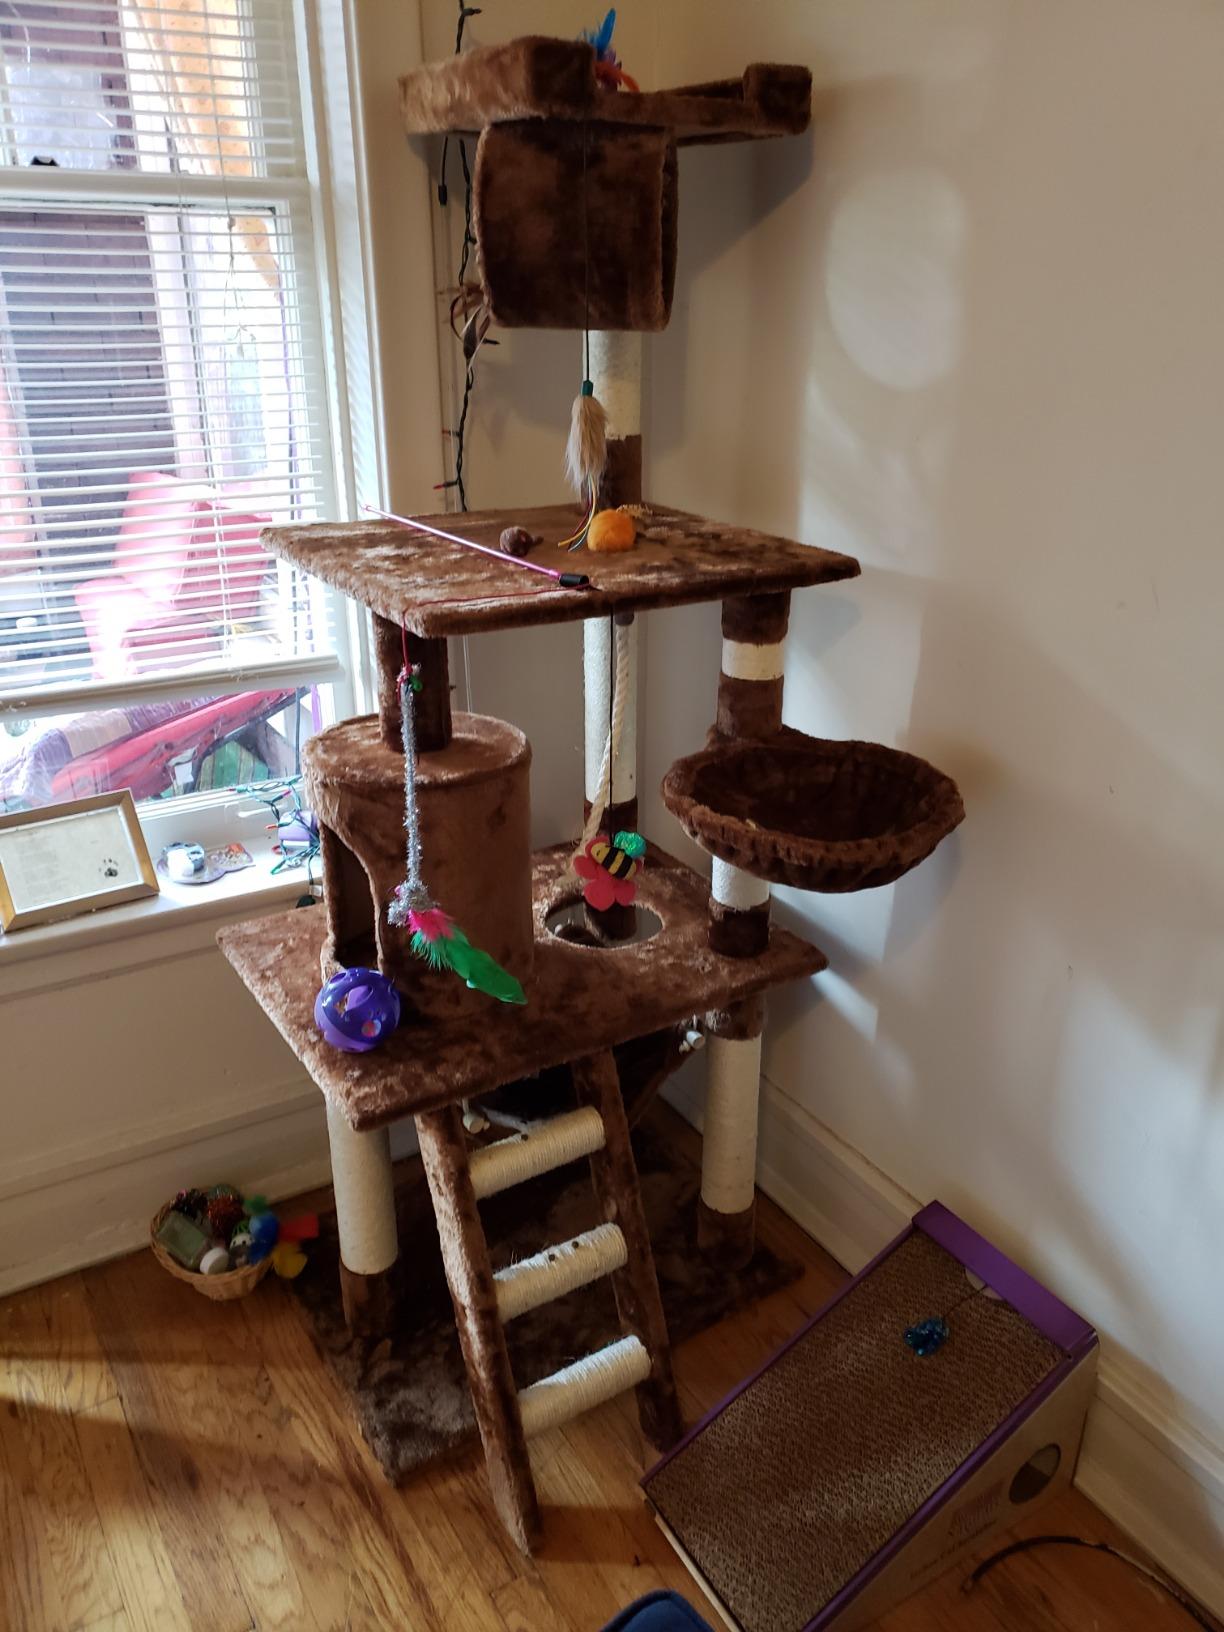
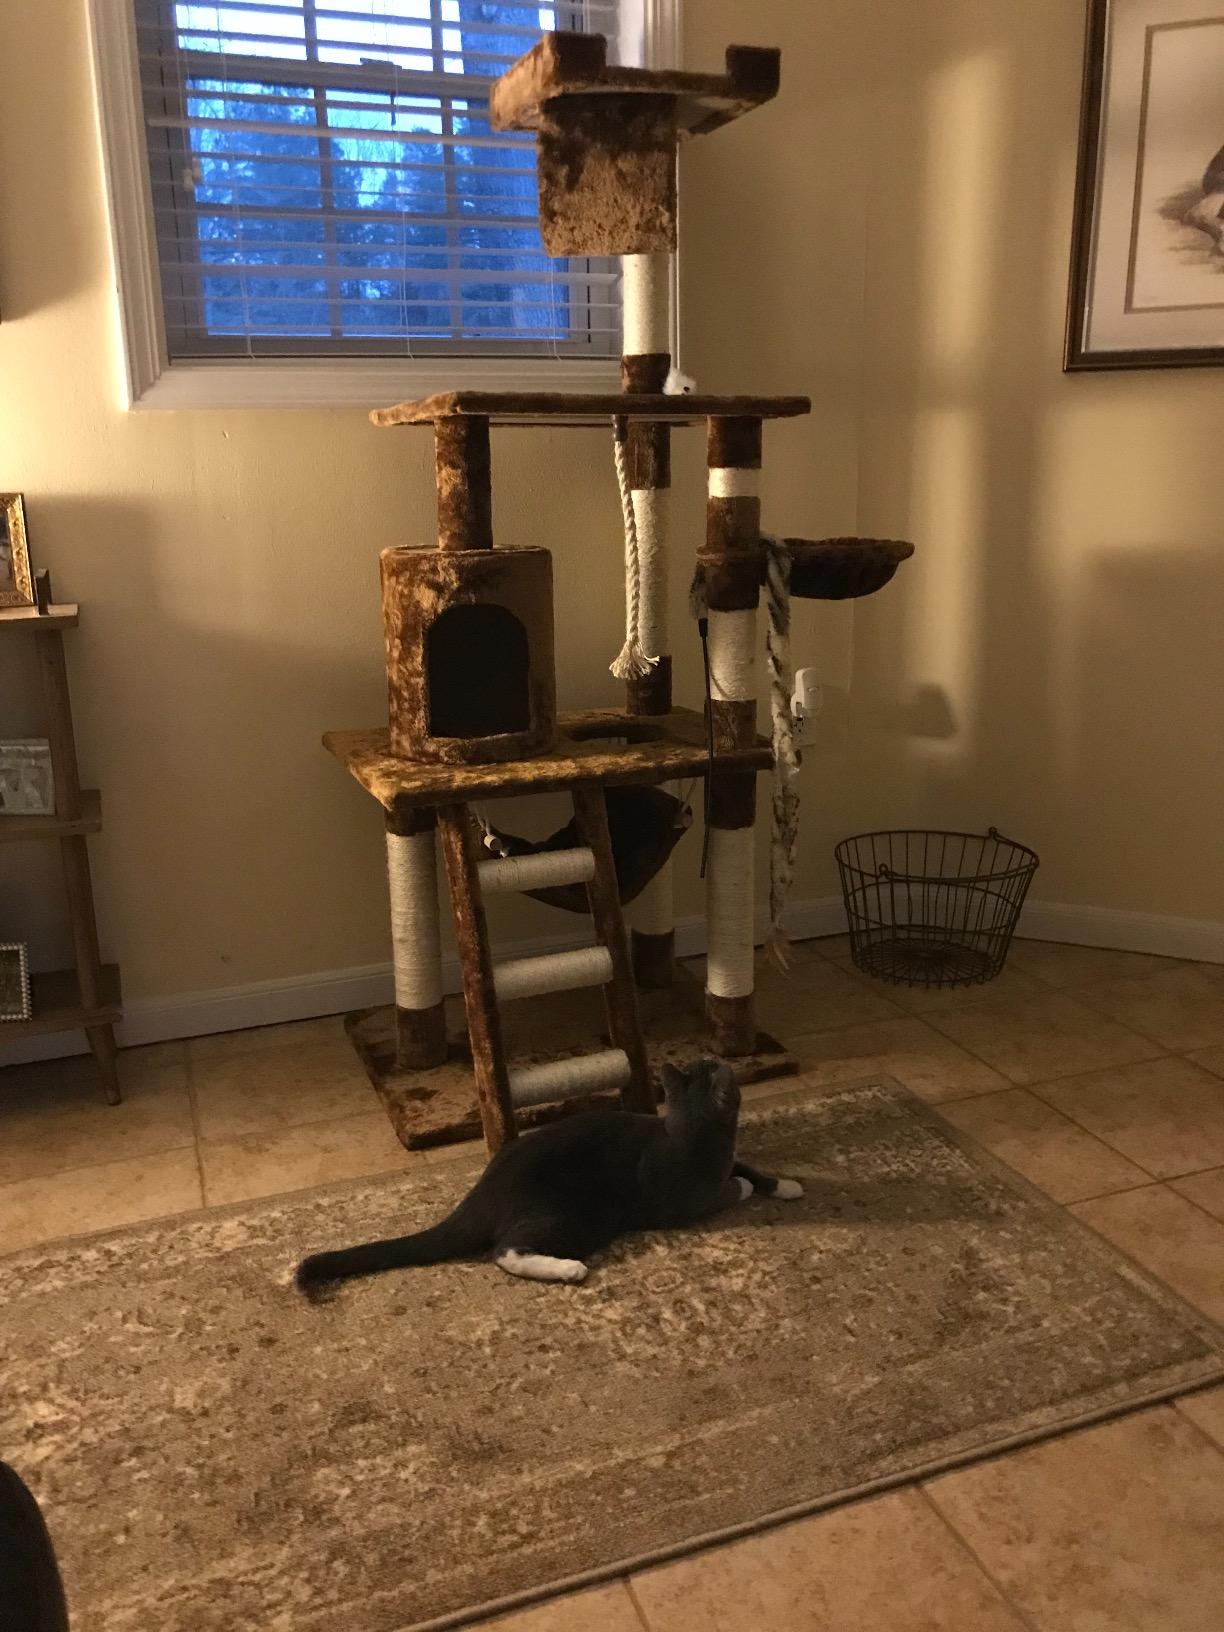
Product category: items_cat tree
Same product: yes